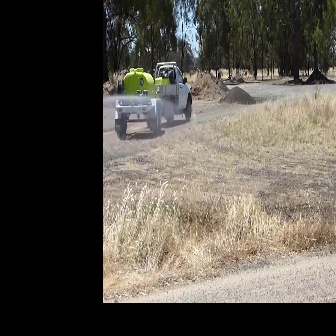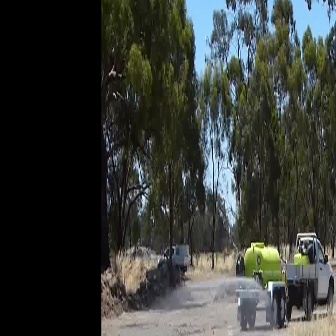
  Please identify the target specified by the bounding box [114,60,191,137] in the first image and locate it in the second image. Return the coordinates in [x_min,y_min,x_max,y_max] format.
Answer: [235,230,333,329]